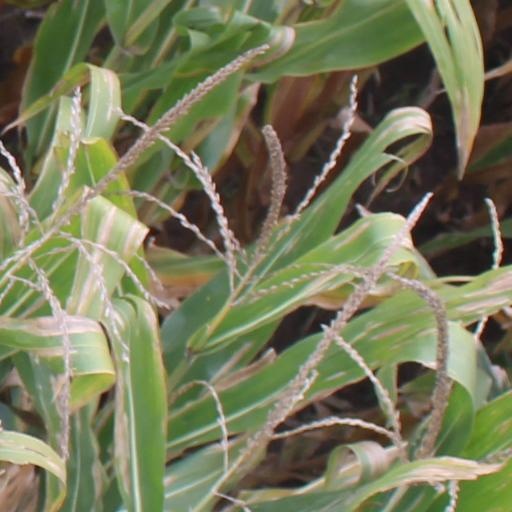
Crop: maize; corn